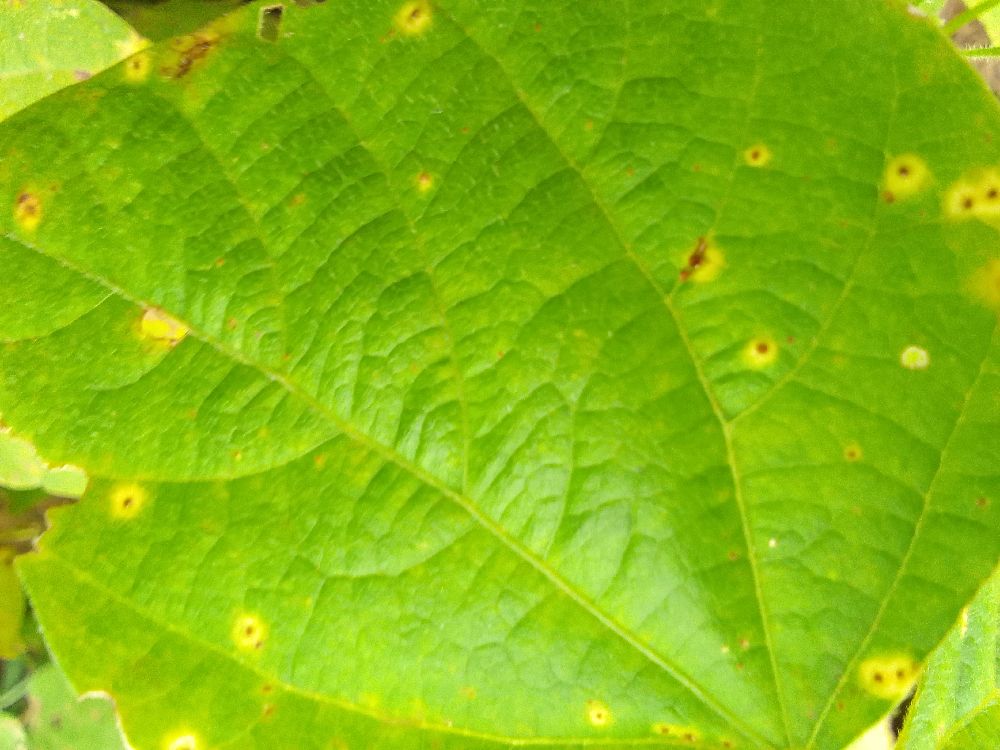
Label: rust